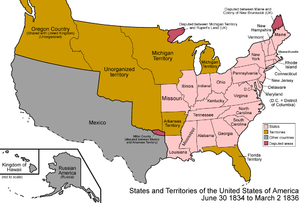
Cette page concerne des événements d'actualité qui se sont produits durant l'année 1834 du calendrier grégorien aux États-Unis.
Les événements en Louisiane, d'abord en Louisiane puis dans l'actuel État des États-Unis, par décennies et par années.
Cet article retrace la chronologie de l'évolution territoriale des États-Unis. Il liste les modifications géographiques intérieures et extérieures de ce pays.